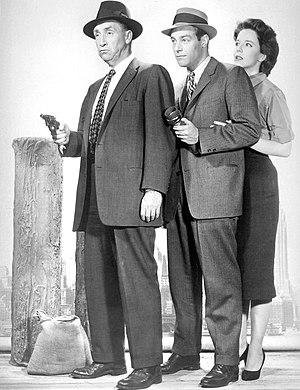
Horace McMahon, né le 17 mai 1906 à Norwalk, ville où il est mort le 17 août 1971, est un acteur américain.